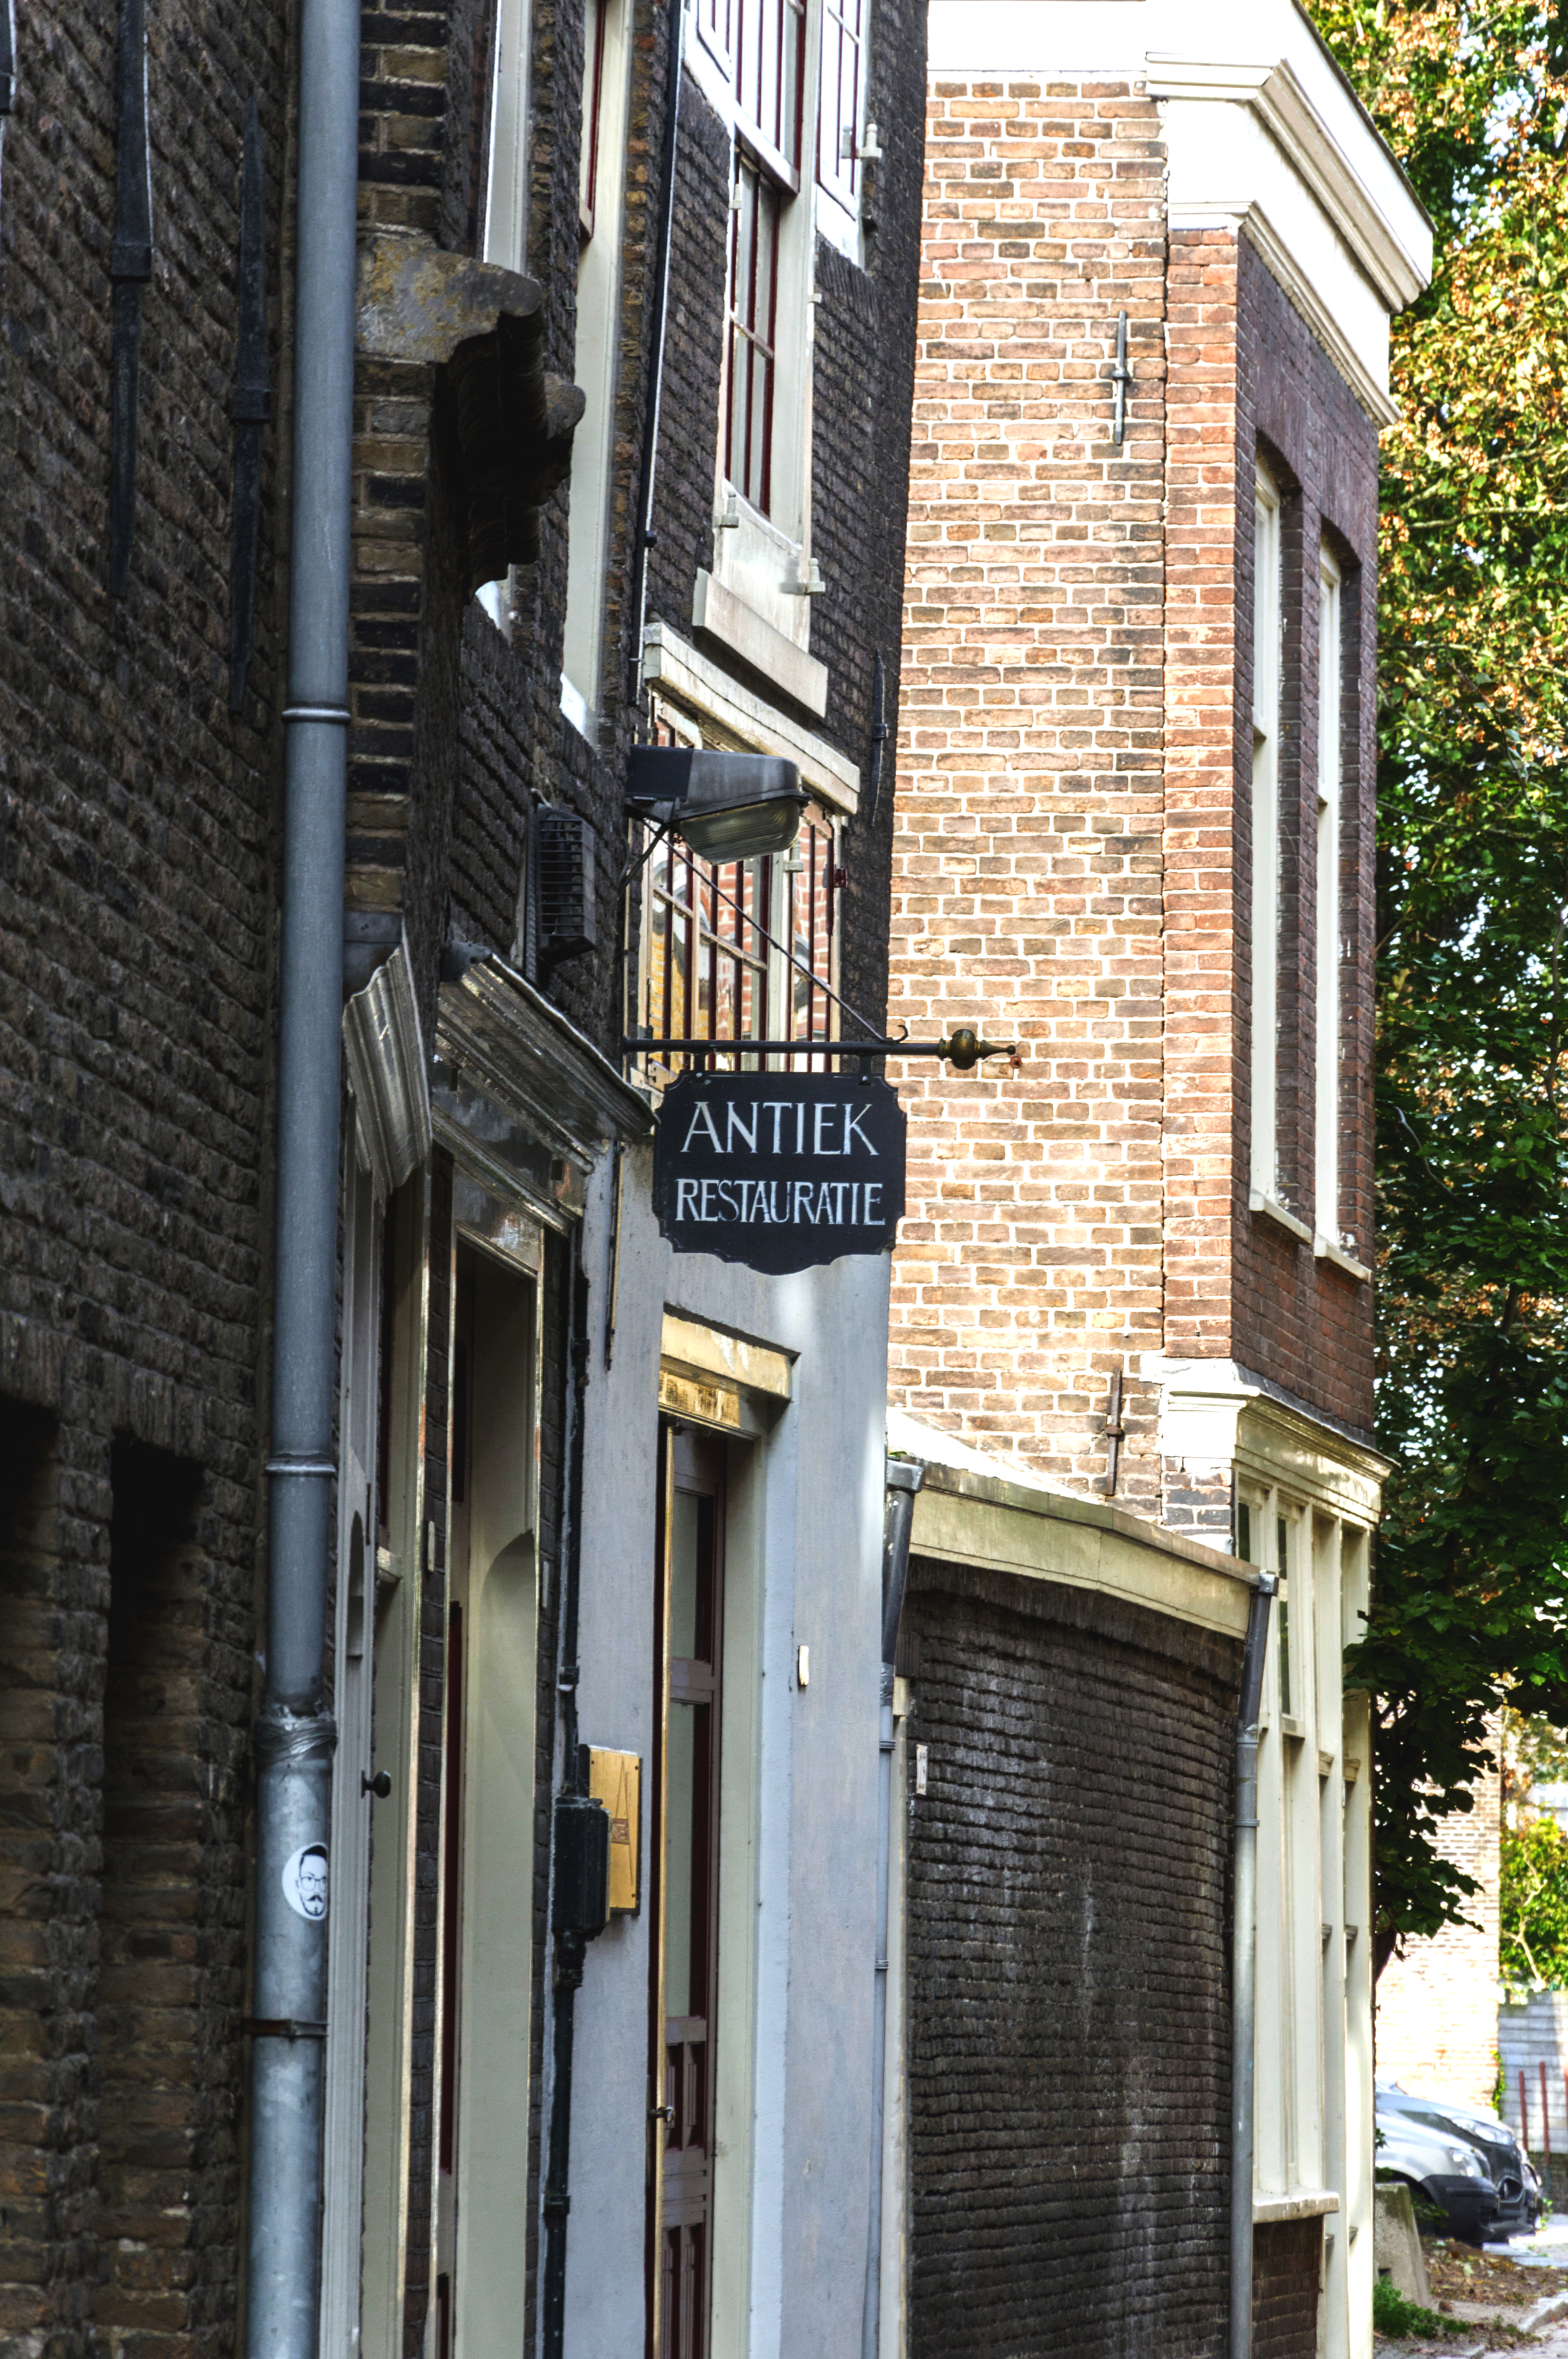
outdoor, architecture, road, street, photography, house, window, town, van, building, alley, city, photo, downtown, sign, facade, nikon, historic, holland, nederland, netherlands, text, infrastructure, dutch, streetsign, outdoorphotography, picture, photograph, fotos, foto, fotografie, urbanphotography, geheugen, paulvandevelde, pdvandevelde, padagudaloma, dordrecht, stadsfotografie, nederlandinfotos, historisch, urbanfotografie, stadswandeling, architectuur, pvdvfotografie, pdvandeveldedordrecht, diep, rondjedordt, dedordtevaer, dutchphotography, nederlandsefotografie, dutchphotogaraphy, totallydutch, fotografienederland, hollandsefotografie, fotografieholland, grotekerksbuurt, dordtmonumenteel, fotosdordrecht, fotosvandordrecht, erfgoedcentrumdiep, openmonumentendag, neighbourhood, urban area, residential area, human settlement